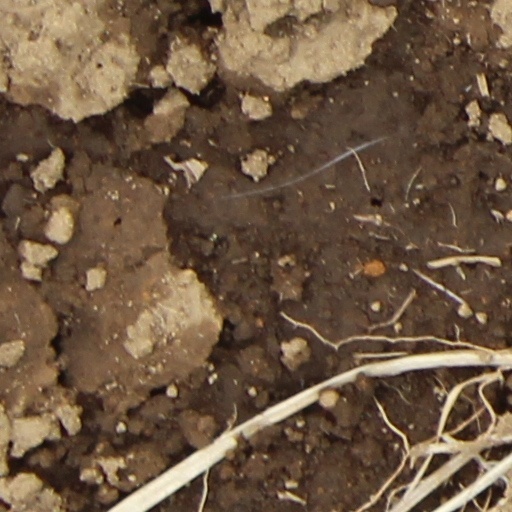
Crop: wheat